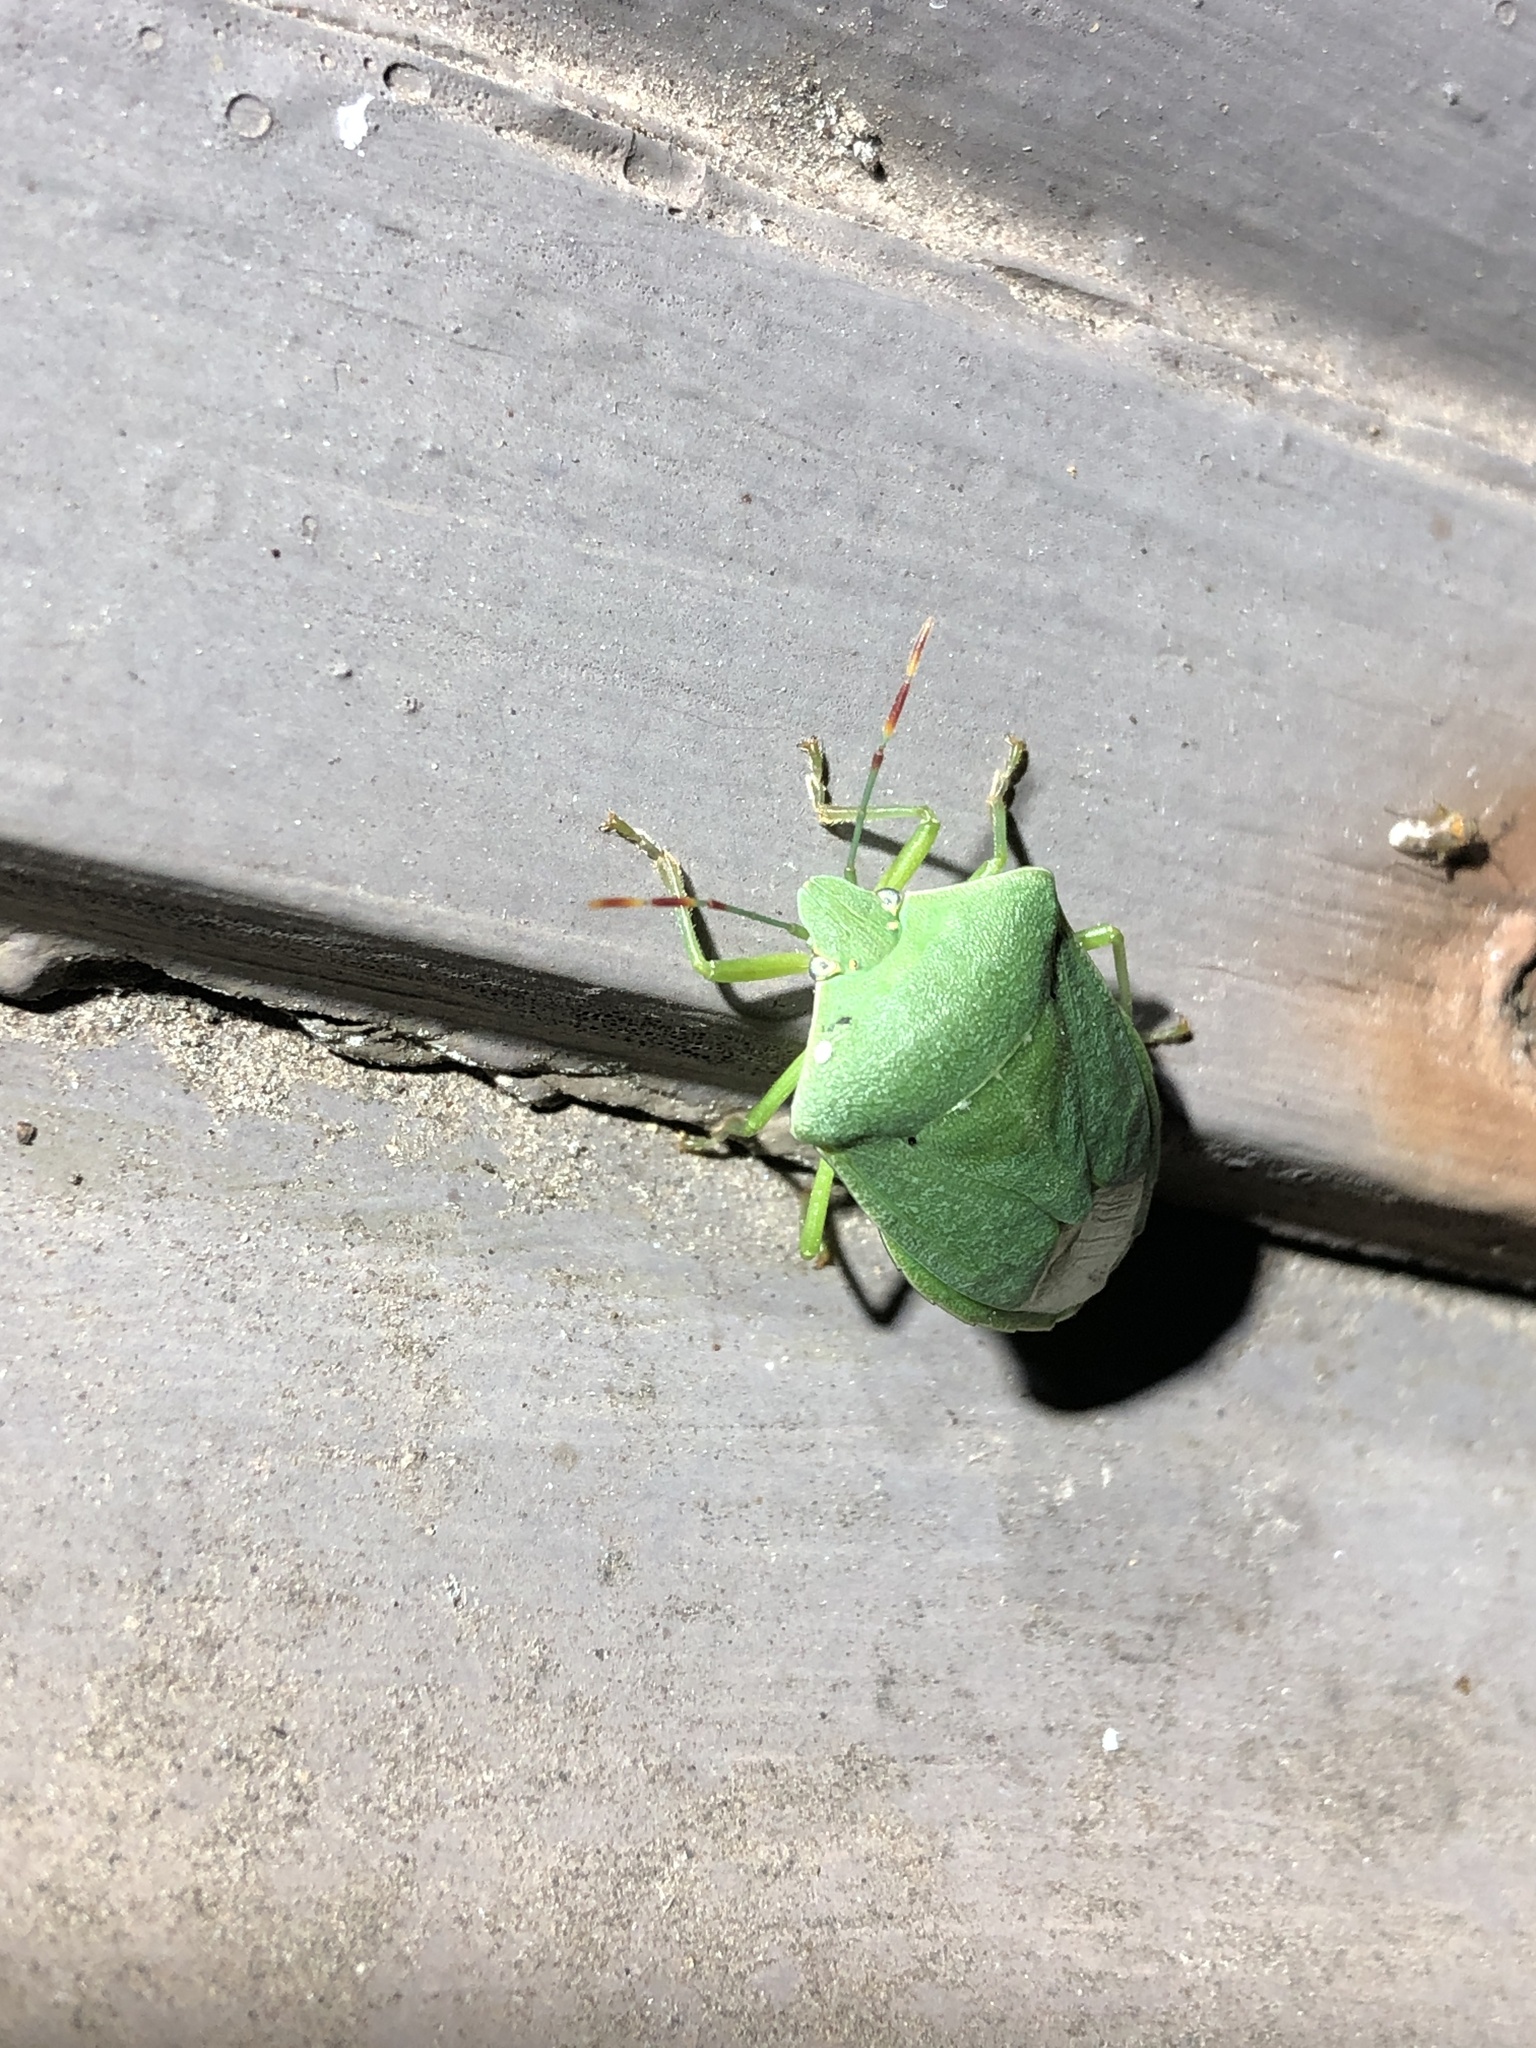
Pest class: stink_bug